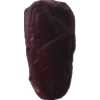
Label: dates